Maria van Riebeeck

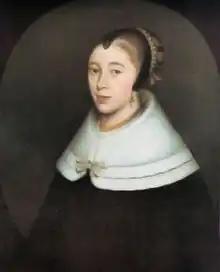
-->

Maria van Riebeeck (née de la Queillerie; 28 October 1629 – 2 November 1664) was a French Huguenot who was the first wife of Jan van Riebeeck, the Dutch colonial administrator and first commander of the settlement at the Cape.